Wedding photography

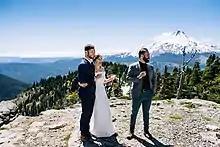
Elopement Wedding Ceremony near Mt. Hood, Oregon

Wedding photography is now a major commercial endeavor in India that supports the bulk of the efforts for many photographers. There are photographers outside of India that specialize in Indian weddings.